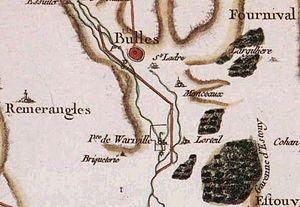
Bulles (60), carte de Cassini.
Bulles est une commune française située dans le département de l'Oise, en région Hauts-de-France. Ses habitants sont appelés les Bullois et les Bulloises.